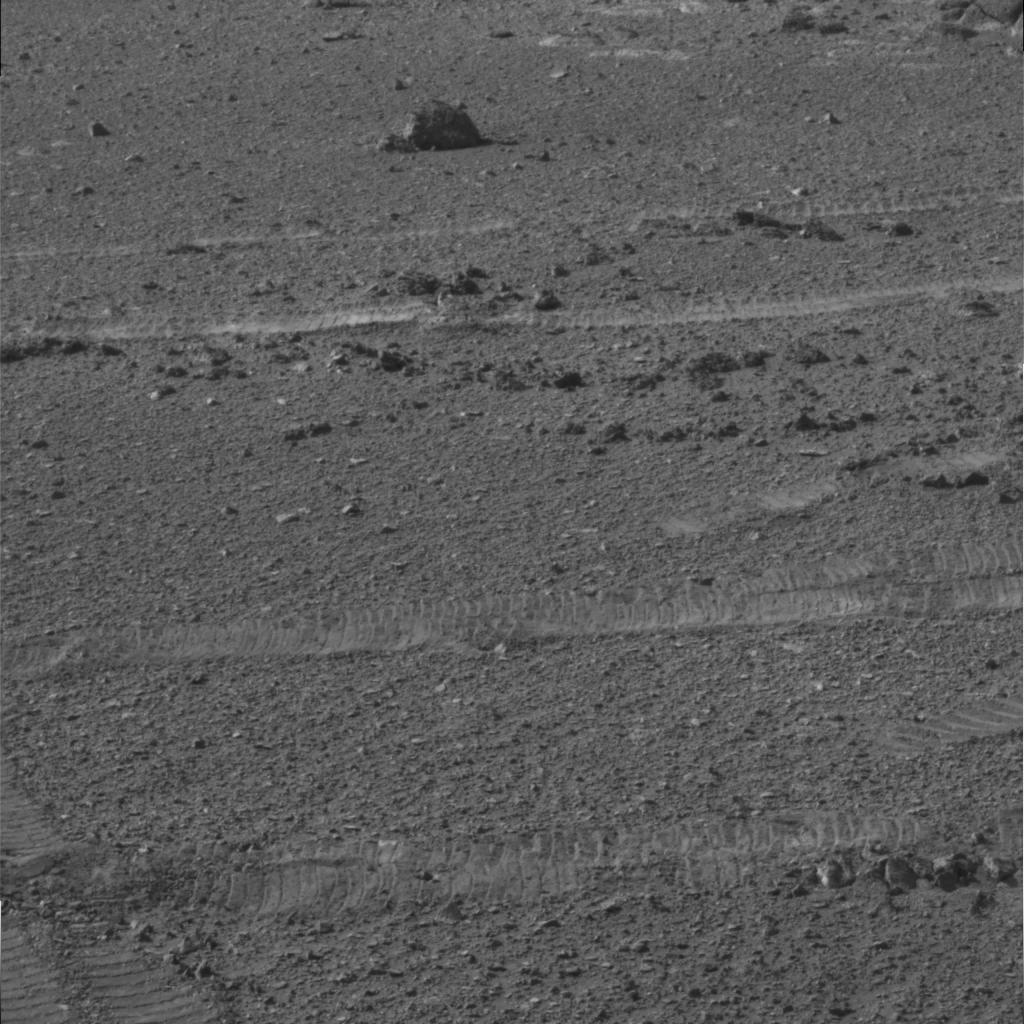
Surface features visible: Rover Tracks, Float Rocks, Clasts, Bright Soil, Soil, Nearby Surface